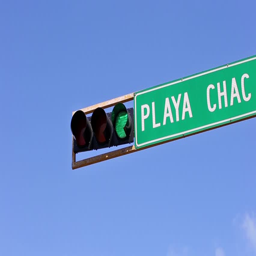
traffic light in the city